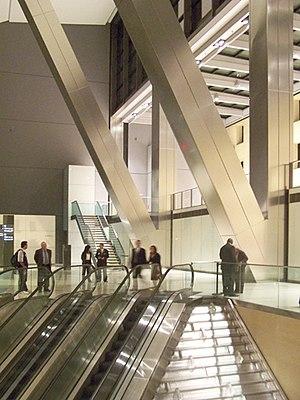
La Hearst Tower est un gratte-ciel de New York, situé au 300 West 57ᵉ Street, sur la Huitième Avenue. Le bâtiment est situé à proximité de Columbus Circle, et de Central Park d'où il est visible. La tour mesure 182 mètres, comporte 46 étages, et l'espace alloué aux bureaux atteint les 80 000 m². Le bâtiment abrite le siège de la Hearst Corporation, qui réunit pour la première fois l'ensemble de ses publications dans un même édifice. Parmi ces publications, on retrouve Esquire, Cosmopolitan, Good Housekeeping, et le San Francisco Chronicle. La position de la Hearst Tower à la limite du quartier des gratte-ciel et sa spécificité d'appartenir un groupe historique du journalisme et non à un investisseur a amorcé la constitution d'un pôle dans le secteur concentrant des entreprises consacrées aux médias.